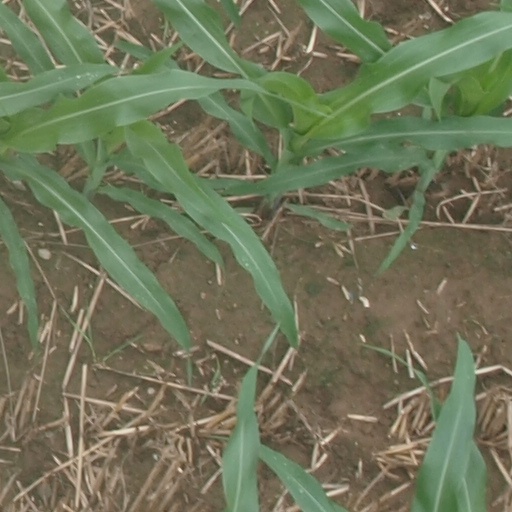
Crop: maize; corn